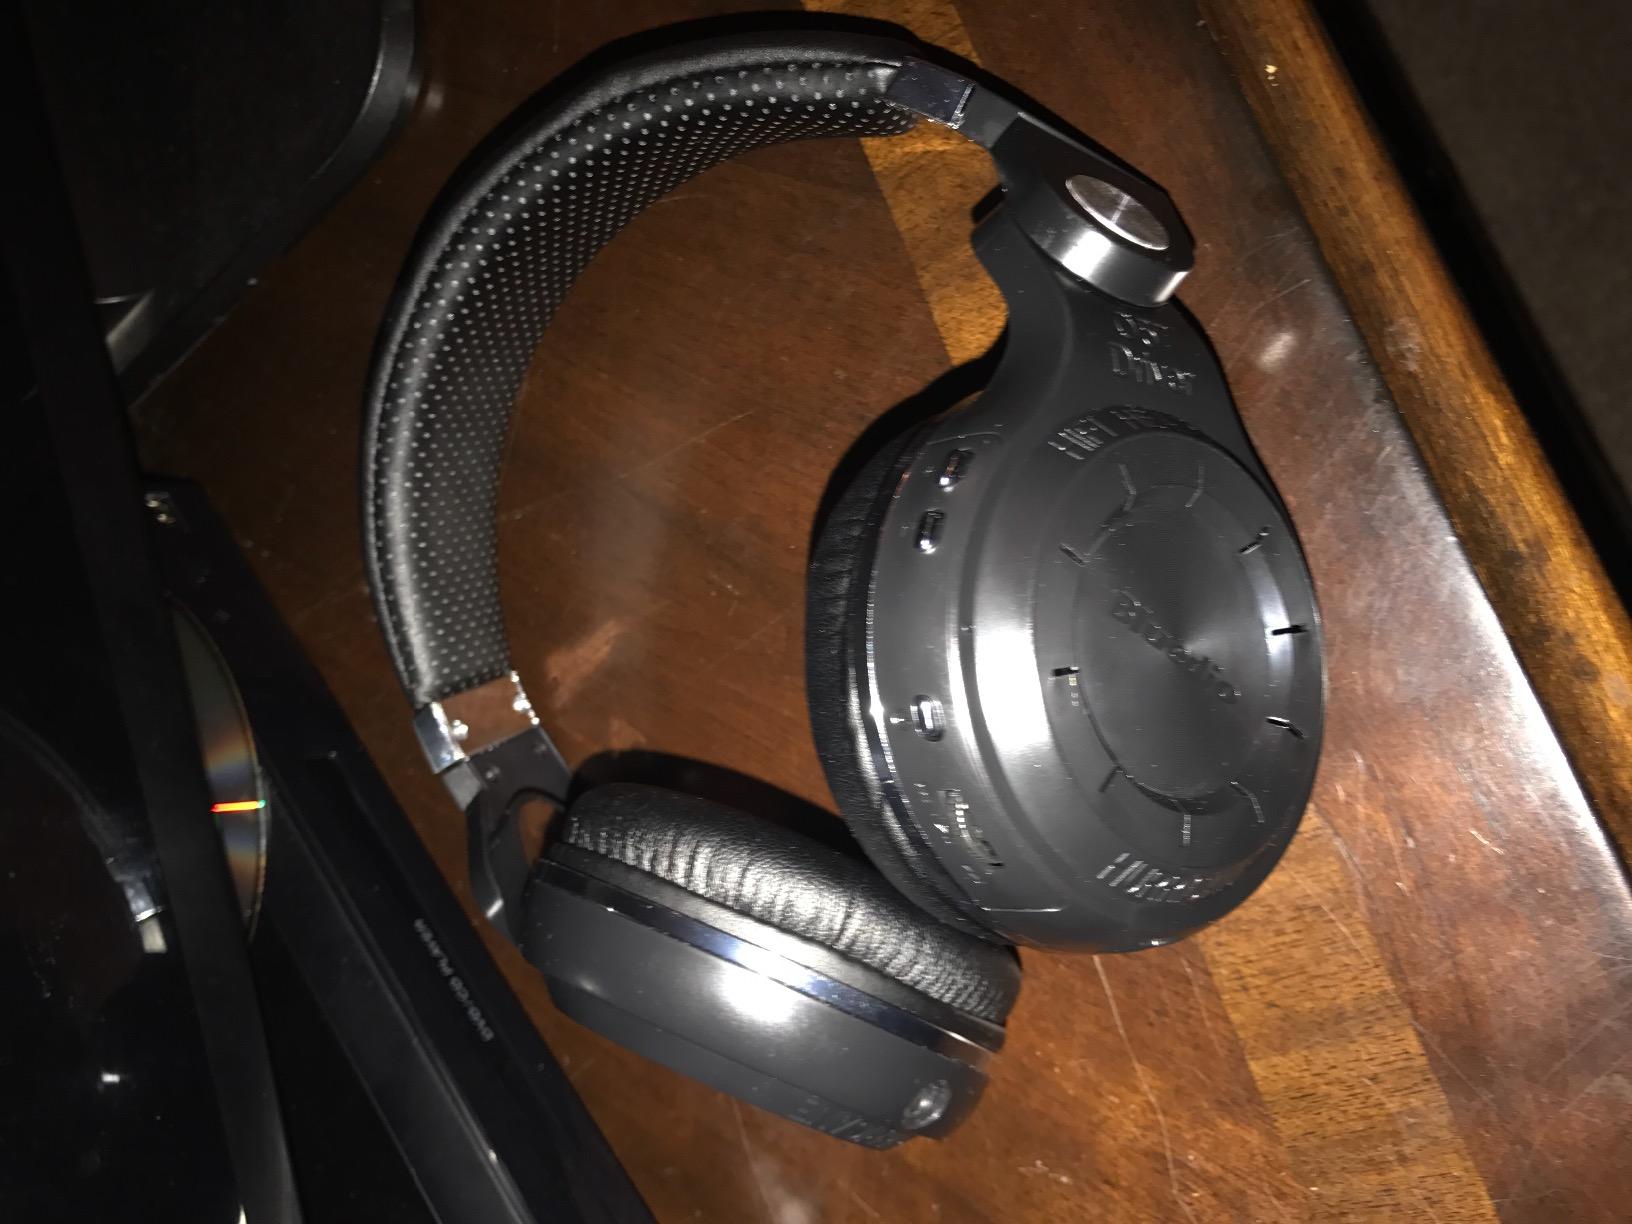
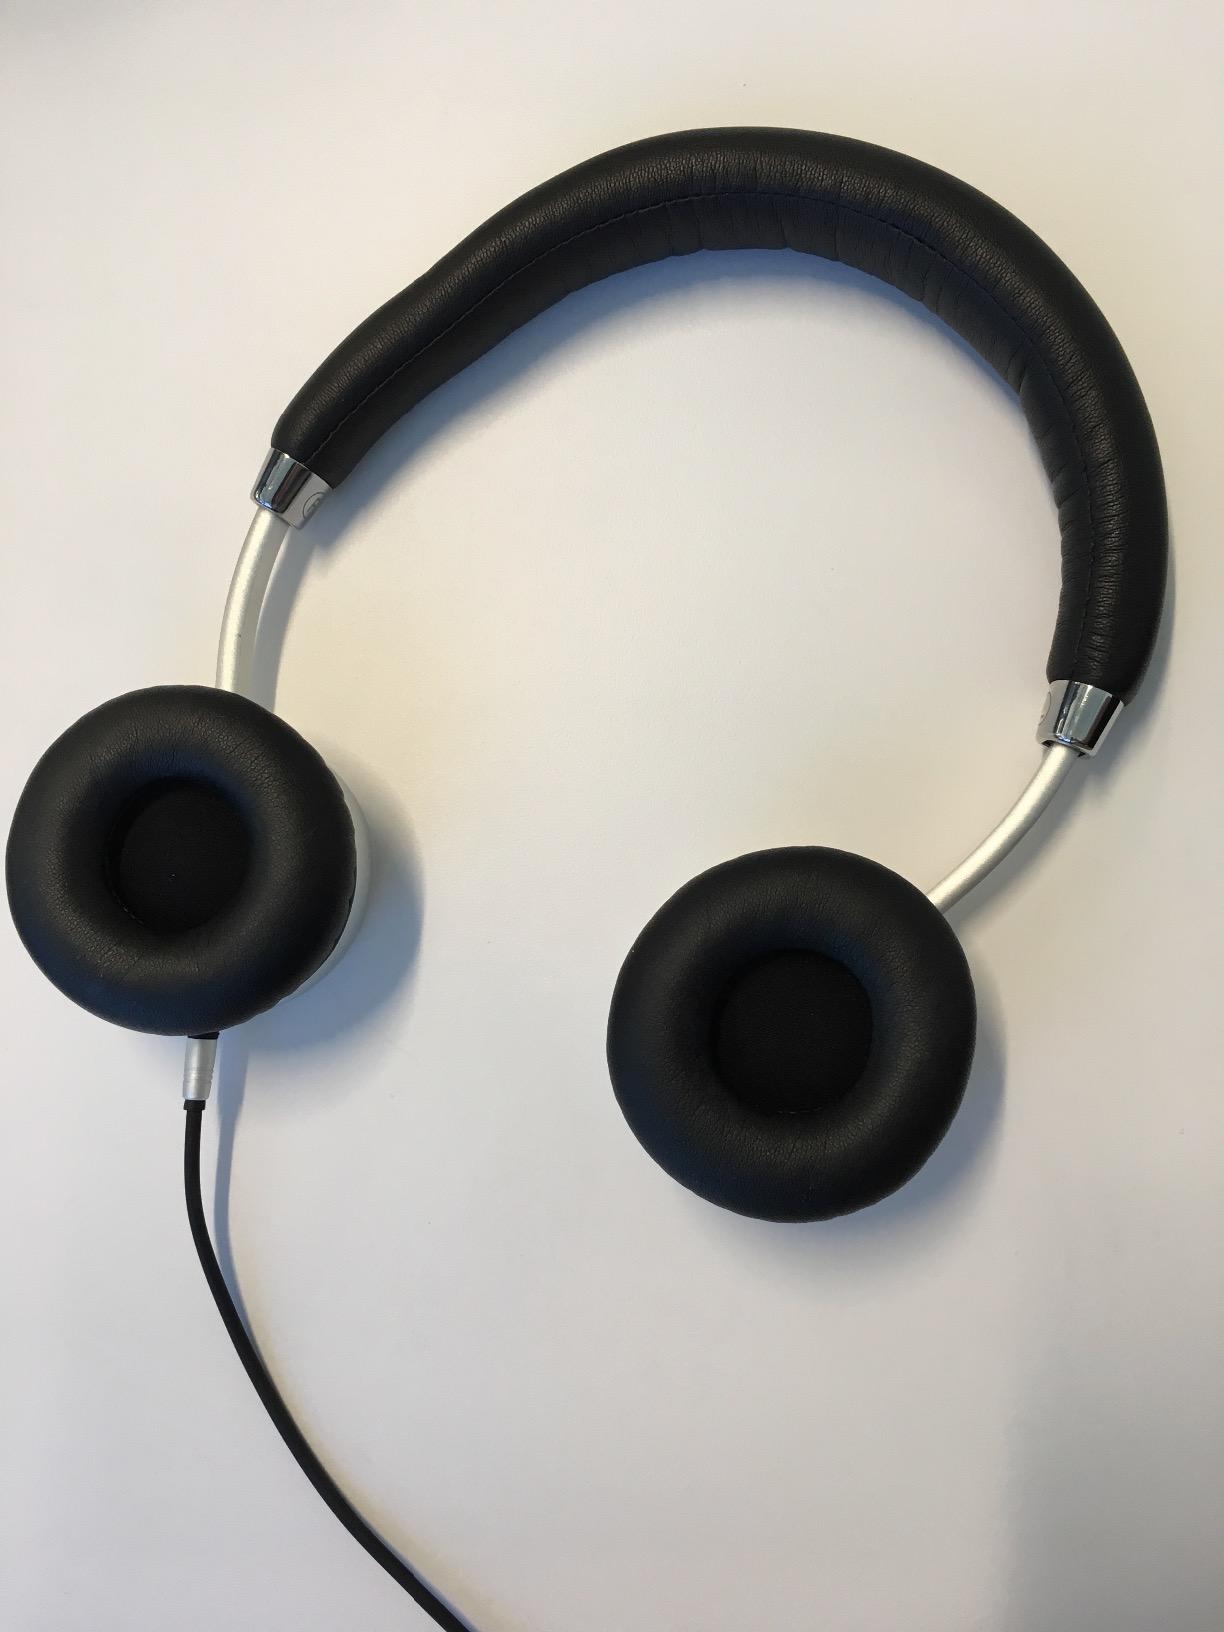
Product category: headphones
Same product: no